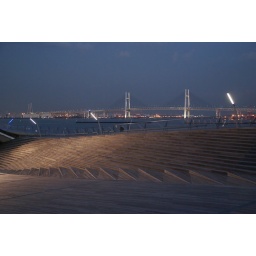
the wooden decking around makes it abit like a boat